It Happened in the Park

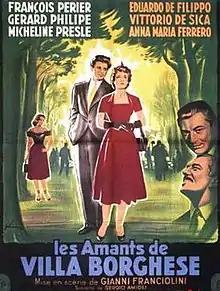

It Happened in the Park is a 1953 film directed by Gianni Franciolini. The film consists of six vignettes set in the Villa Borghese gardens in Rome.